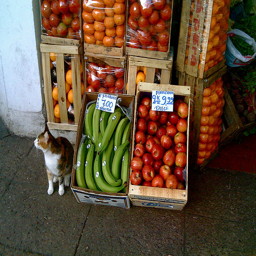
A cat sitting next to boxes of produce sitting in front of a store.
Produce boxes full of bananas, apples, and oranges.

A cat sitting next to crates of fruit displayed for sale.
A cat next to various boxes of fruits with prices.
many boxes of fruit on the ground with a cat near by